Carl Wilhelm von Heideck

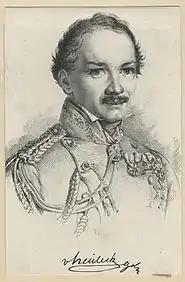
Carl Wilhelm von Heideck

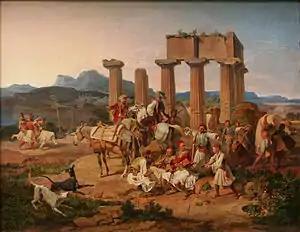
Carl Wilhelm von Heideck – "Palicars in front of the Tempel at Corinth"

Carl Wilhelm von Heideck (born in Sarralbe, Moselle, on 6 December 1788 – died in Munich on 21 February 1861) was a Bavarian military officer, a philhellene and painter.